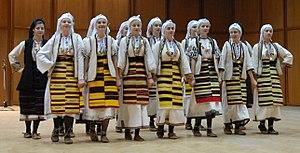
La Macédoine du Nord, en forme longue la république de Macédoine du Nord, est un pays d'Europe du Sud situé dans la péninsule des Balkans.